Dublin Zoo

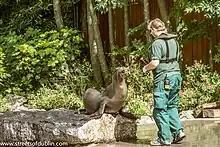
Seanna had recently given birth to a male Californian sea lion pup, just one of the many breeding programs at the zoo.

Family Farm (formerly known as City Farm) originally opened in 1999, and re-developed in 2010. The area is designed to teach the public about modern Irish farming, and is a joint venture between Dublin Zoo and Agri Aware, a charitable trust that works to improve the image and understanding of Ireland's farming and food industry amongst the general public.